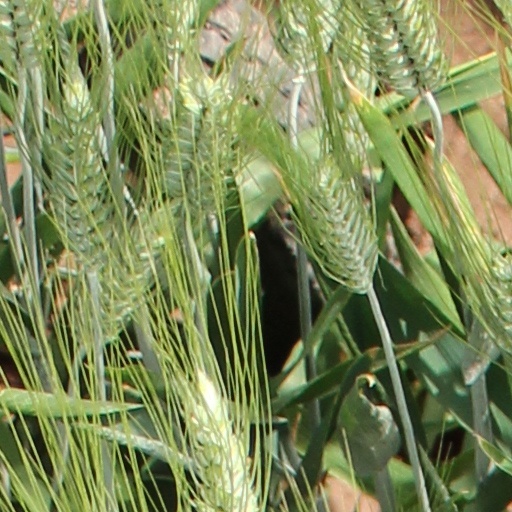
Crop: wheat